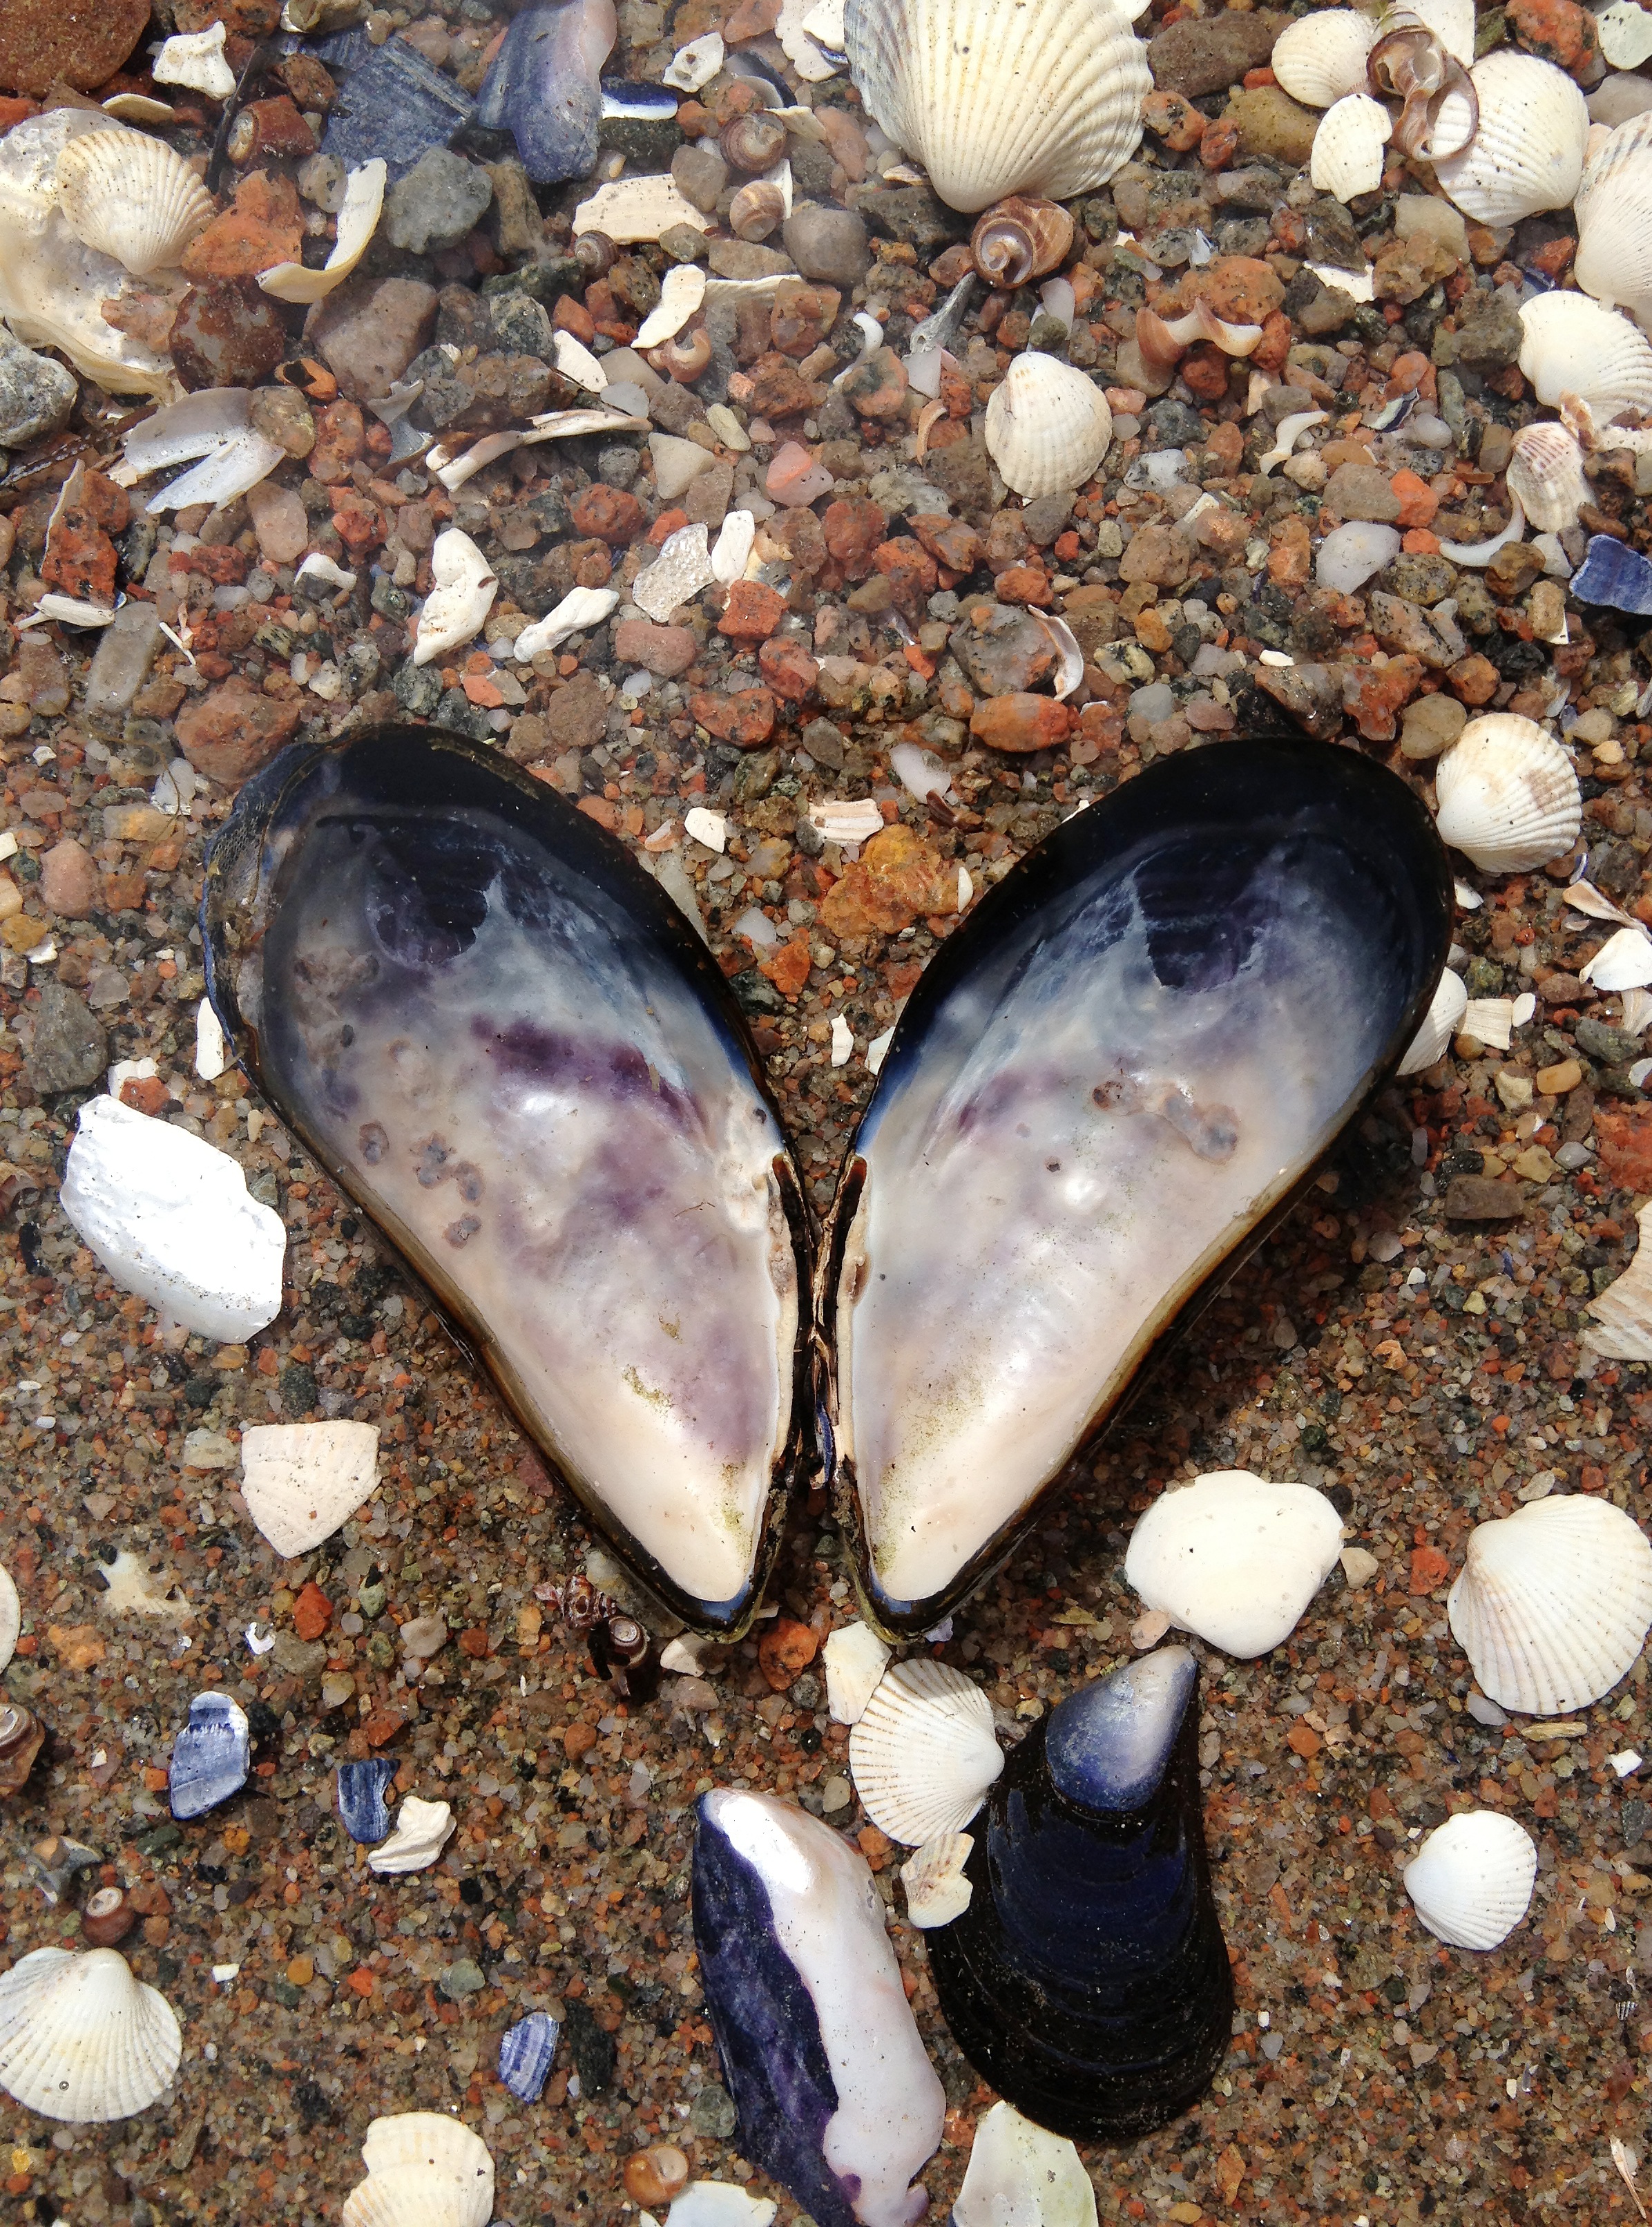
beach, rock, leaf, wildlife, heart, insect, biology, pebble, butterfly, fauna, material, shell, invertebrate, seashell, clam, snails, salt water, the west coast, marine biology, blue mussel